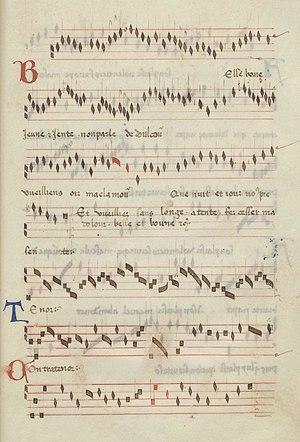
Paris, Bibliothèque Nationale, fonds nouv. acq. français 4917
Polyphonic Music of the Fourteenth Century est un ouvrage constitué de 24 volumes, paru entre 1956 et 1991 aux Éditions de l'Oiseau-Lyre, qui présente en notation moderne le répertoire complet de la musique polyphonique du XIVᵉ siècle, soit plus de 2 000 pièces.